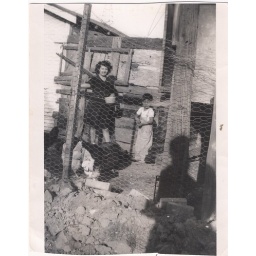
Woman and boy in chicken coop. Obverse: March 16, 1947. Process stamp &amp;quot;451Z&amp;quot; in red